Maha Singh

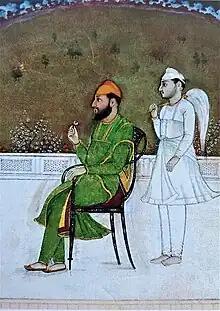
Sardar Maha Singh of the Sukarchakia Misl

Maha Singh ('; 1760 – 15 April 1790 or 1756 – April 1792), also spelt as Mahan or Mahn Singh, was the second Sardar of the Sukerchakia Misl, which as a Sikh grouping with its guerilla militia was one of twelve Sikh Misls that later became part of the Sikh Empire. He was the eldest son of Sardar Charat Singh and Sardarni Desan Kaur Warraich. He was the father of the Punjabi king Ranjit Singh.